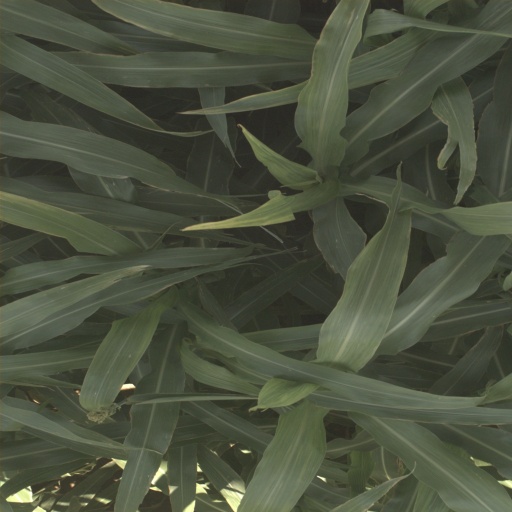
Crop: sorghum